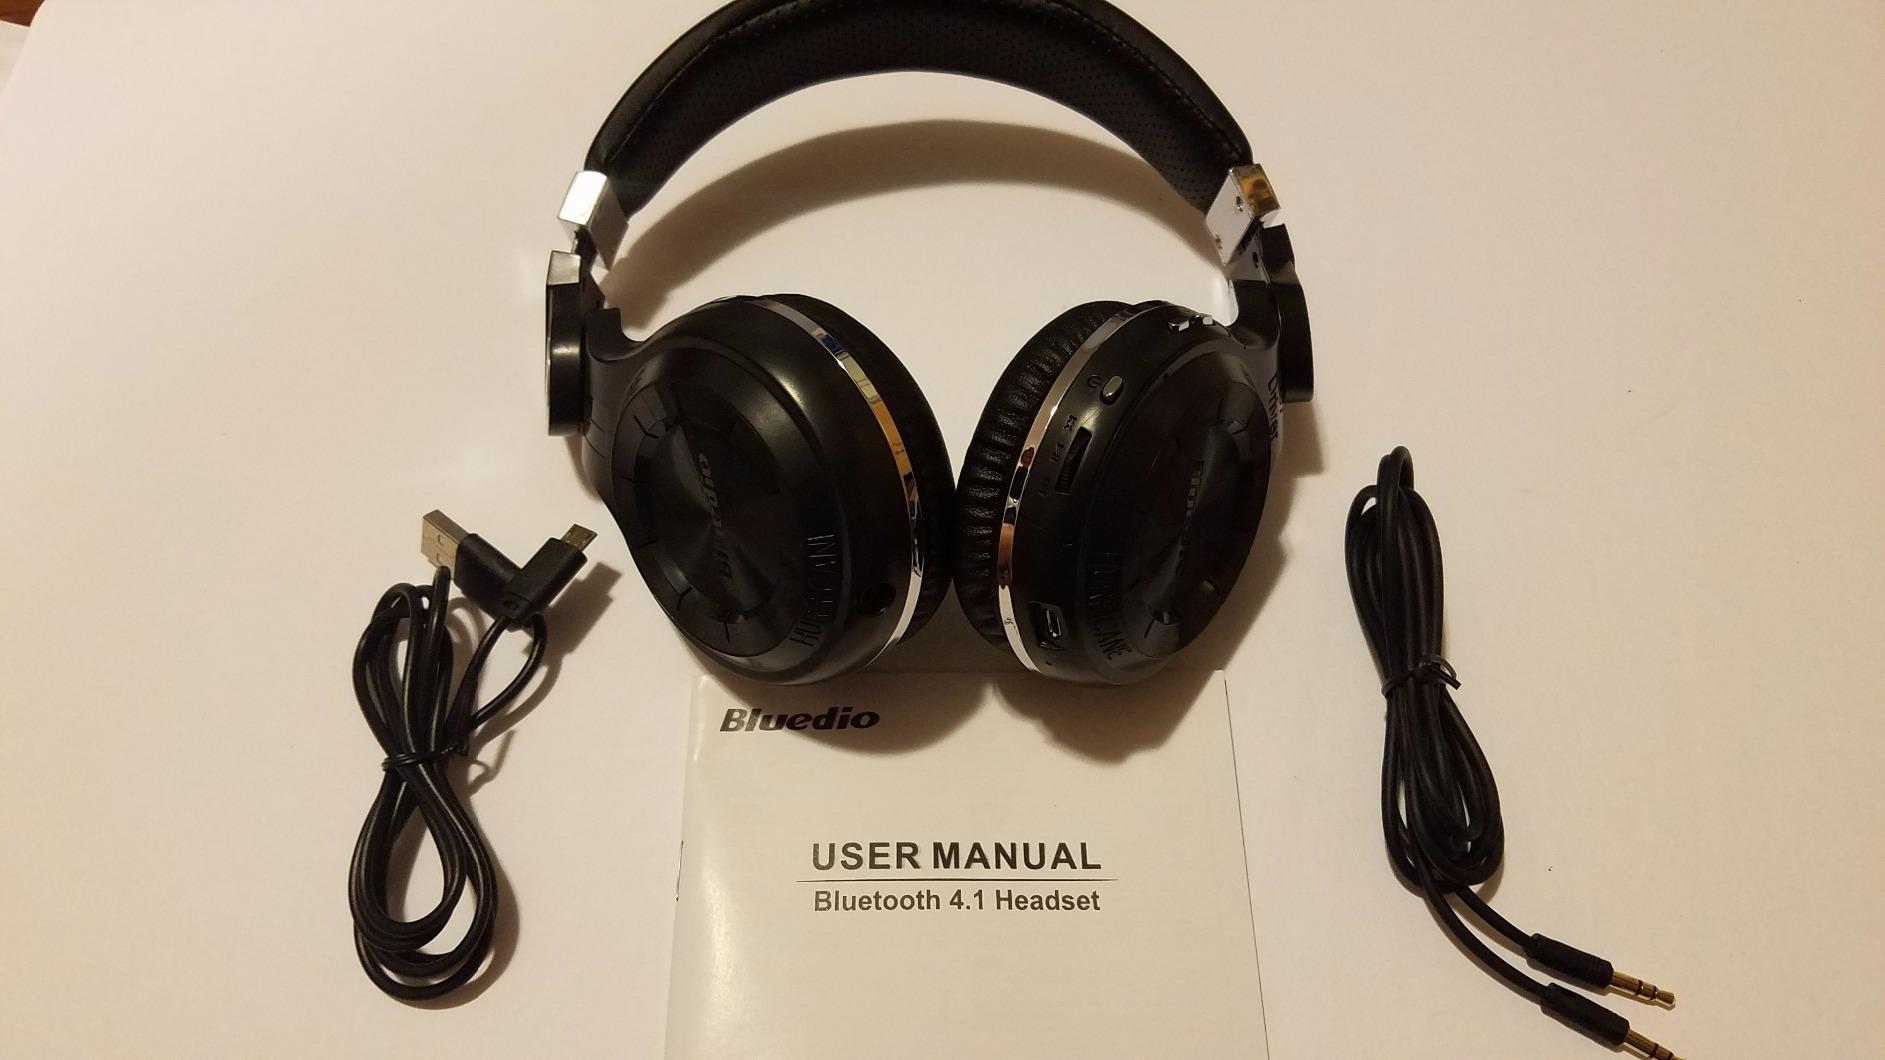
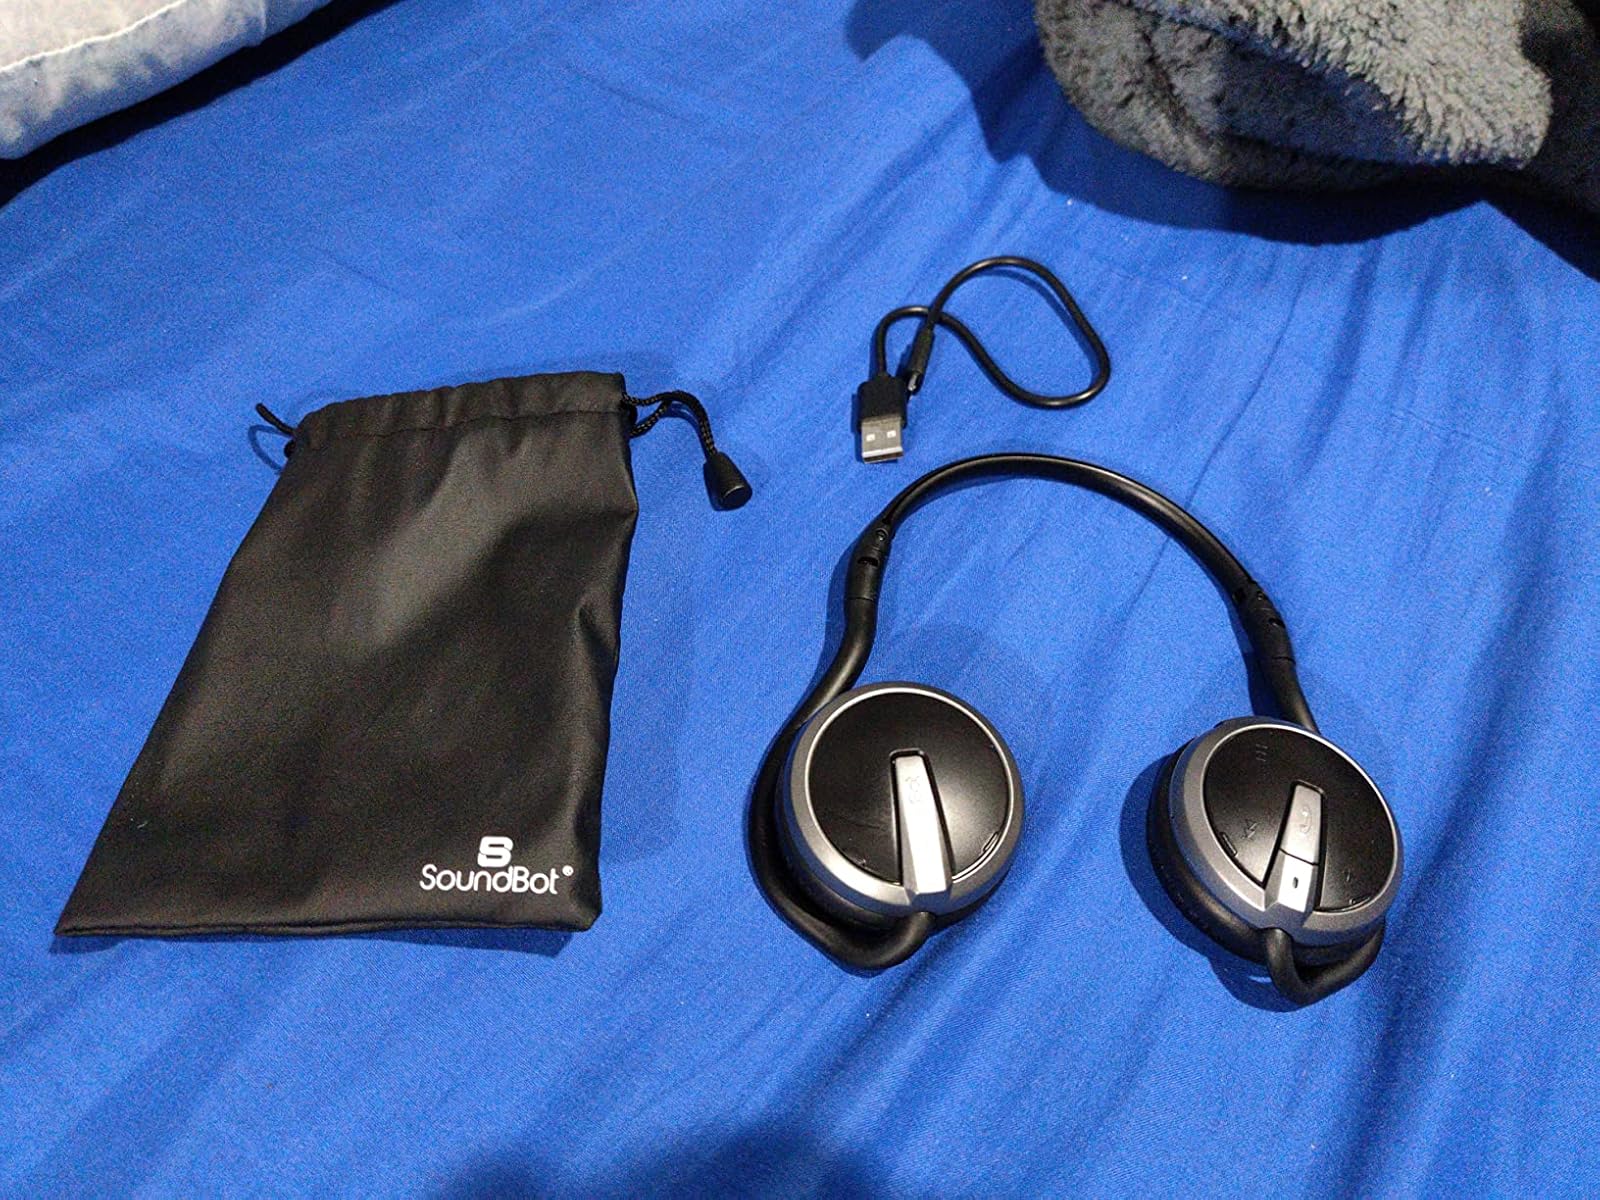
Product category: headphones
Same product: no